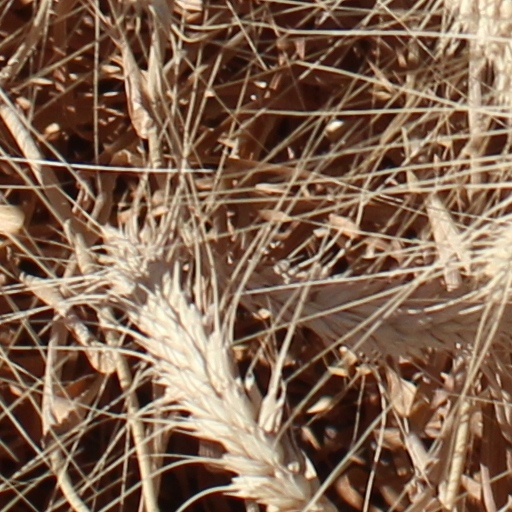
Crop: wheat